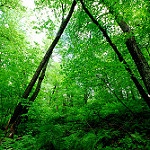
Label: forest